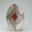
Label: plate